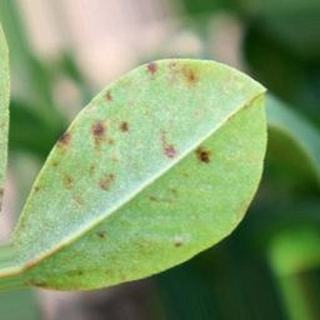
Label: groundnut_rust